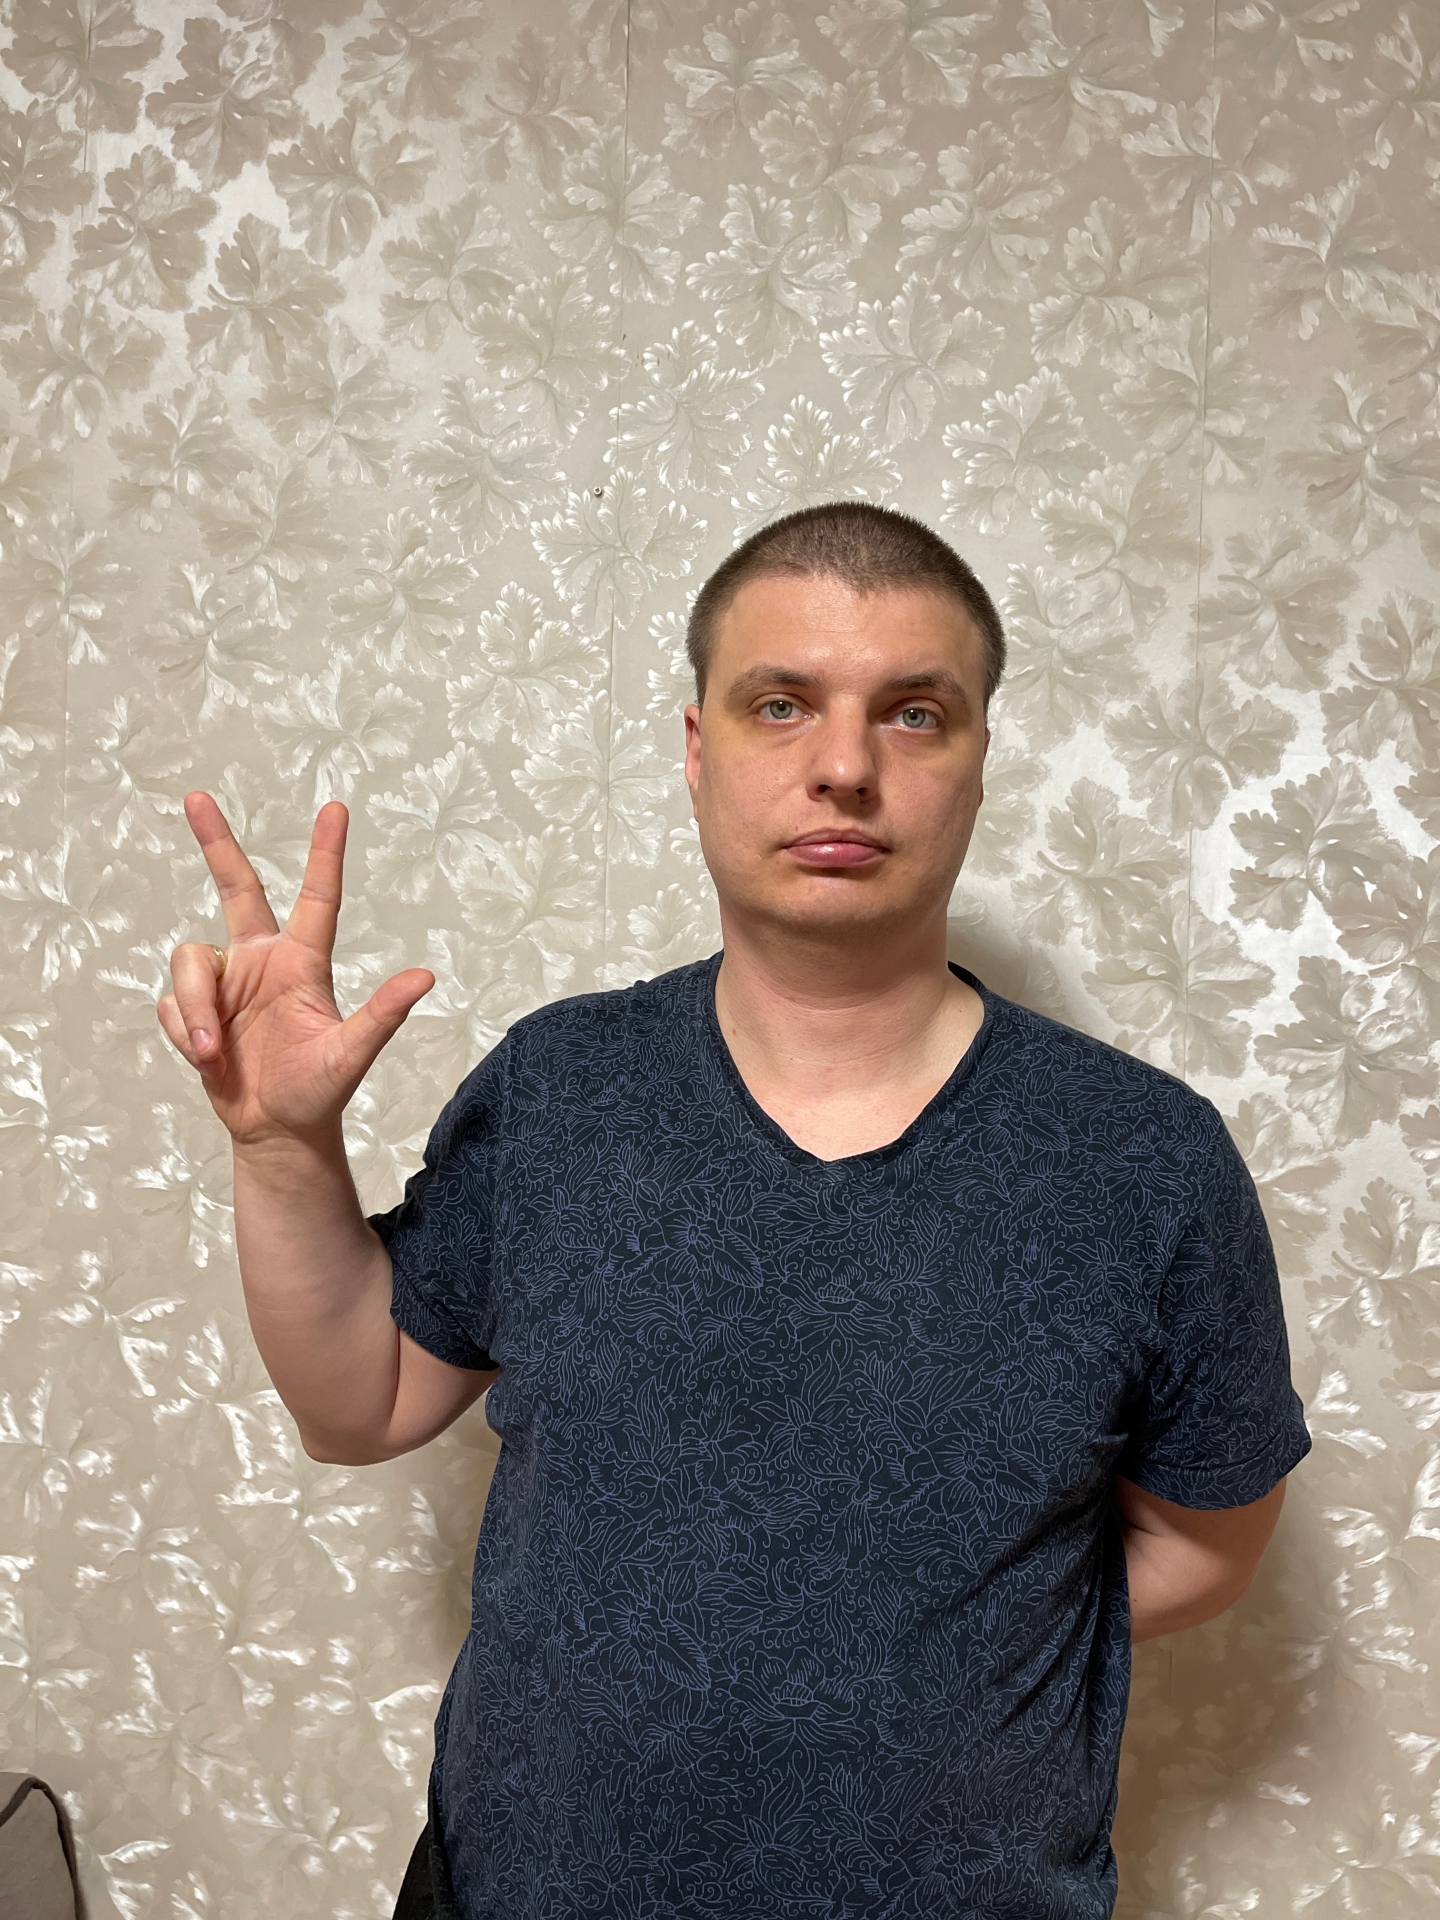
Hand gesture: three2